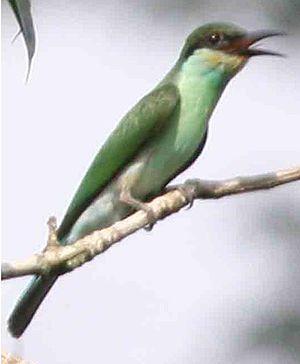
Guêpier à gorge bleue